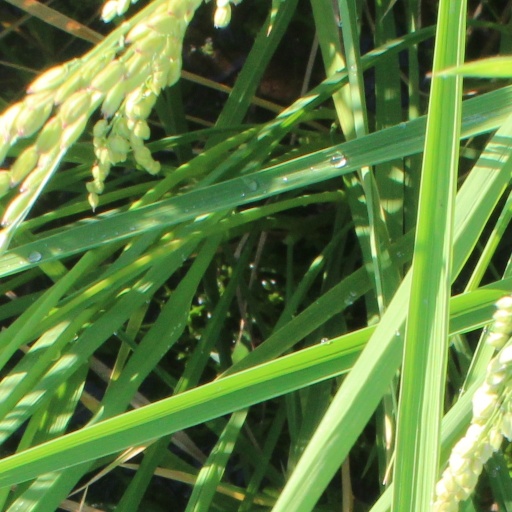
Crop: rice